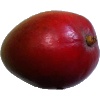
Label: Mango Red 1